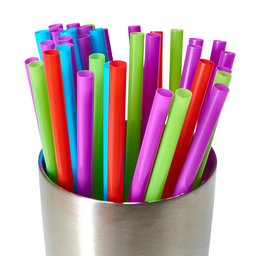
Label: plastic